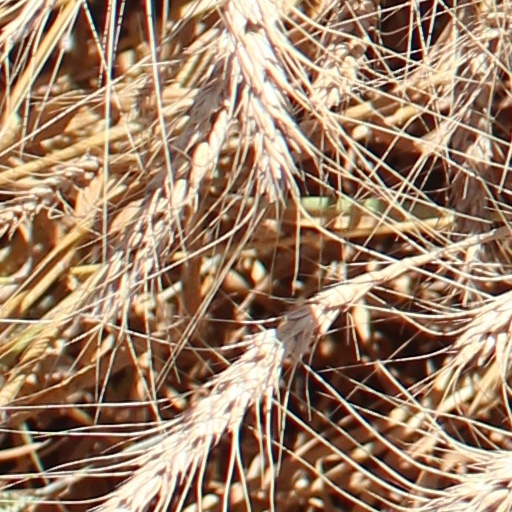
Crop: wheat